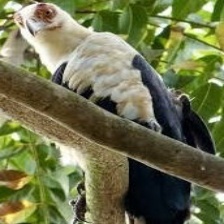
Species: PALM NUT VULTURE
Scientific name: GYPOHIERAX ANGOLENSIS
ImageNet parent category: vulture